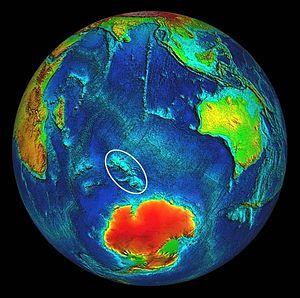
Un plateau océanique, appelé aussi plateau sous-marin, est une vaste région de croûte océanique anormalement épaisse, haute en moyenne de 2 000 à 3 000 m au-dessus du plancher océanique. Ces plateaux basaltiques représentent l'expression purement océanique des Grandes Provinces magmatiques. L'expression continentale correspond aux trapps.